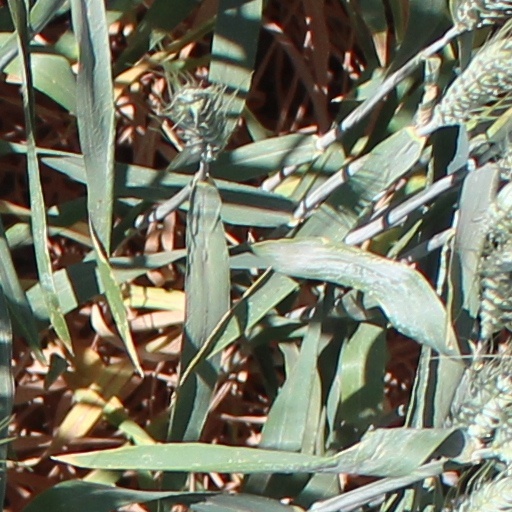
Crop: wheat